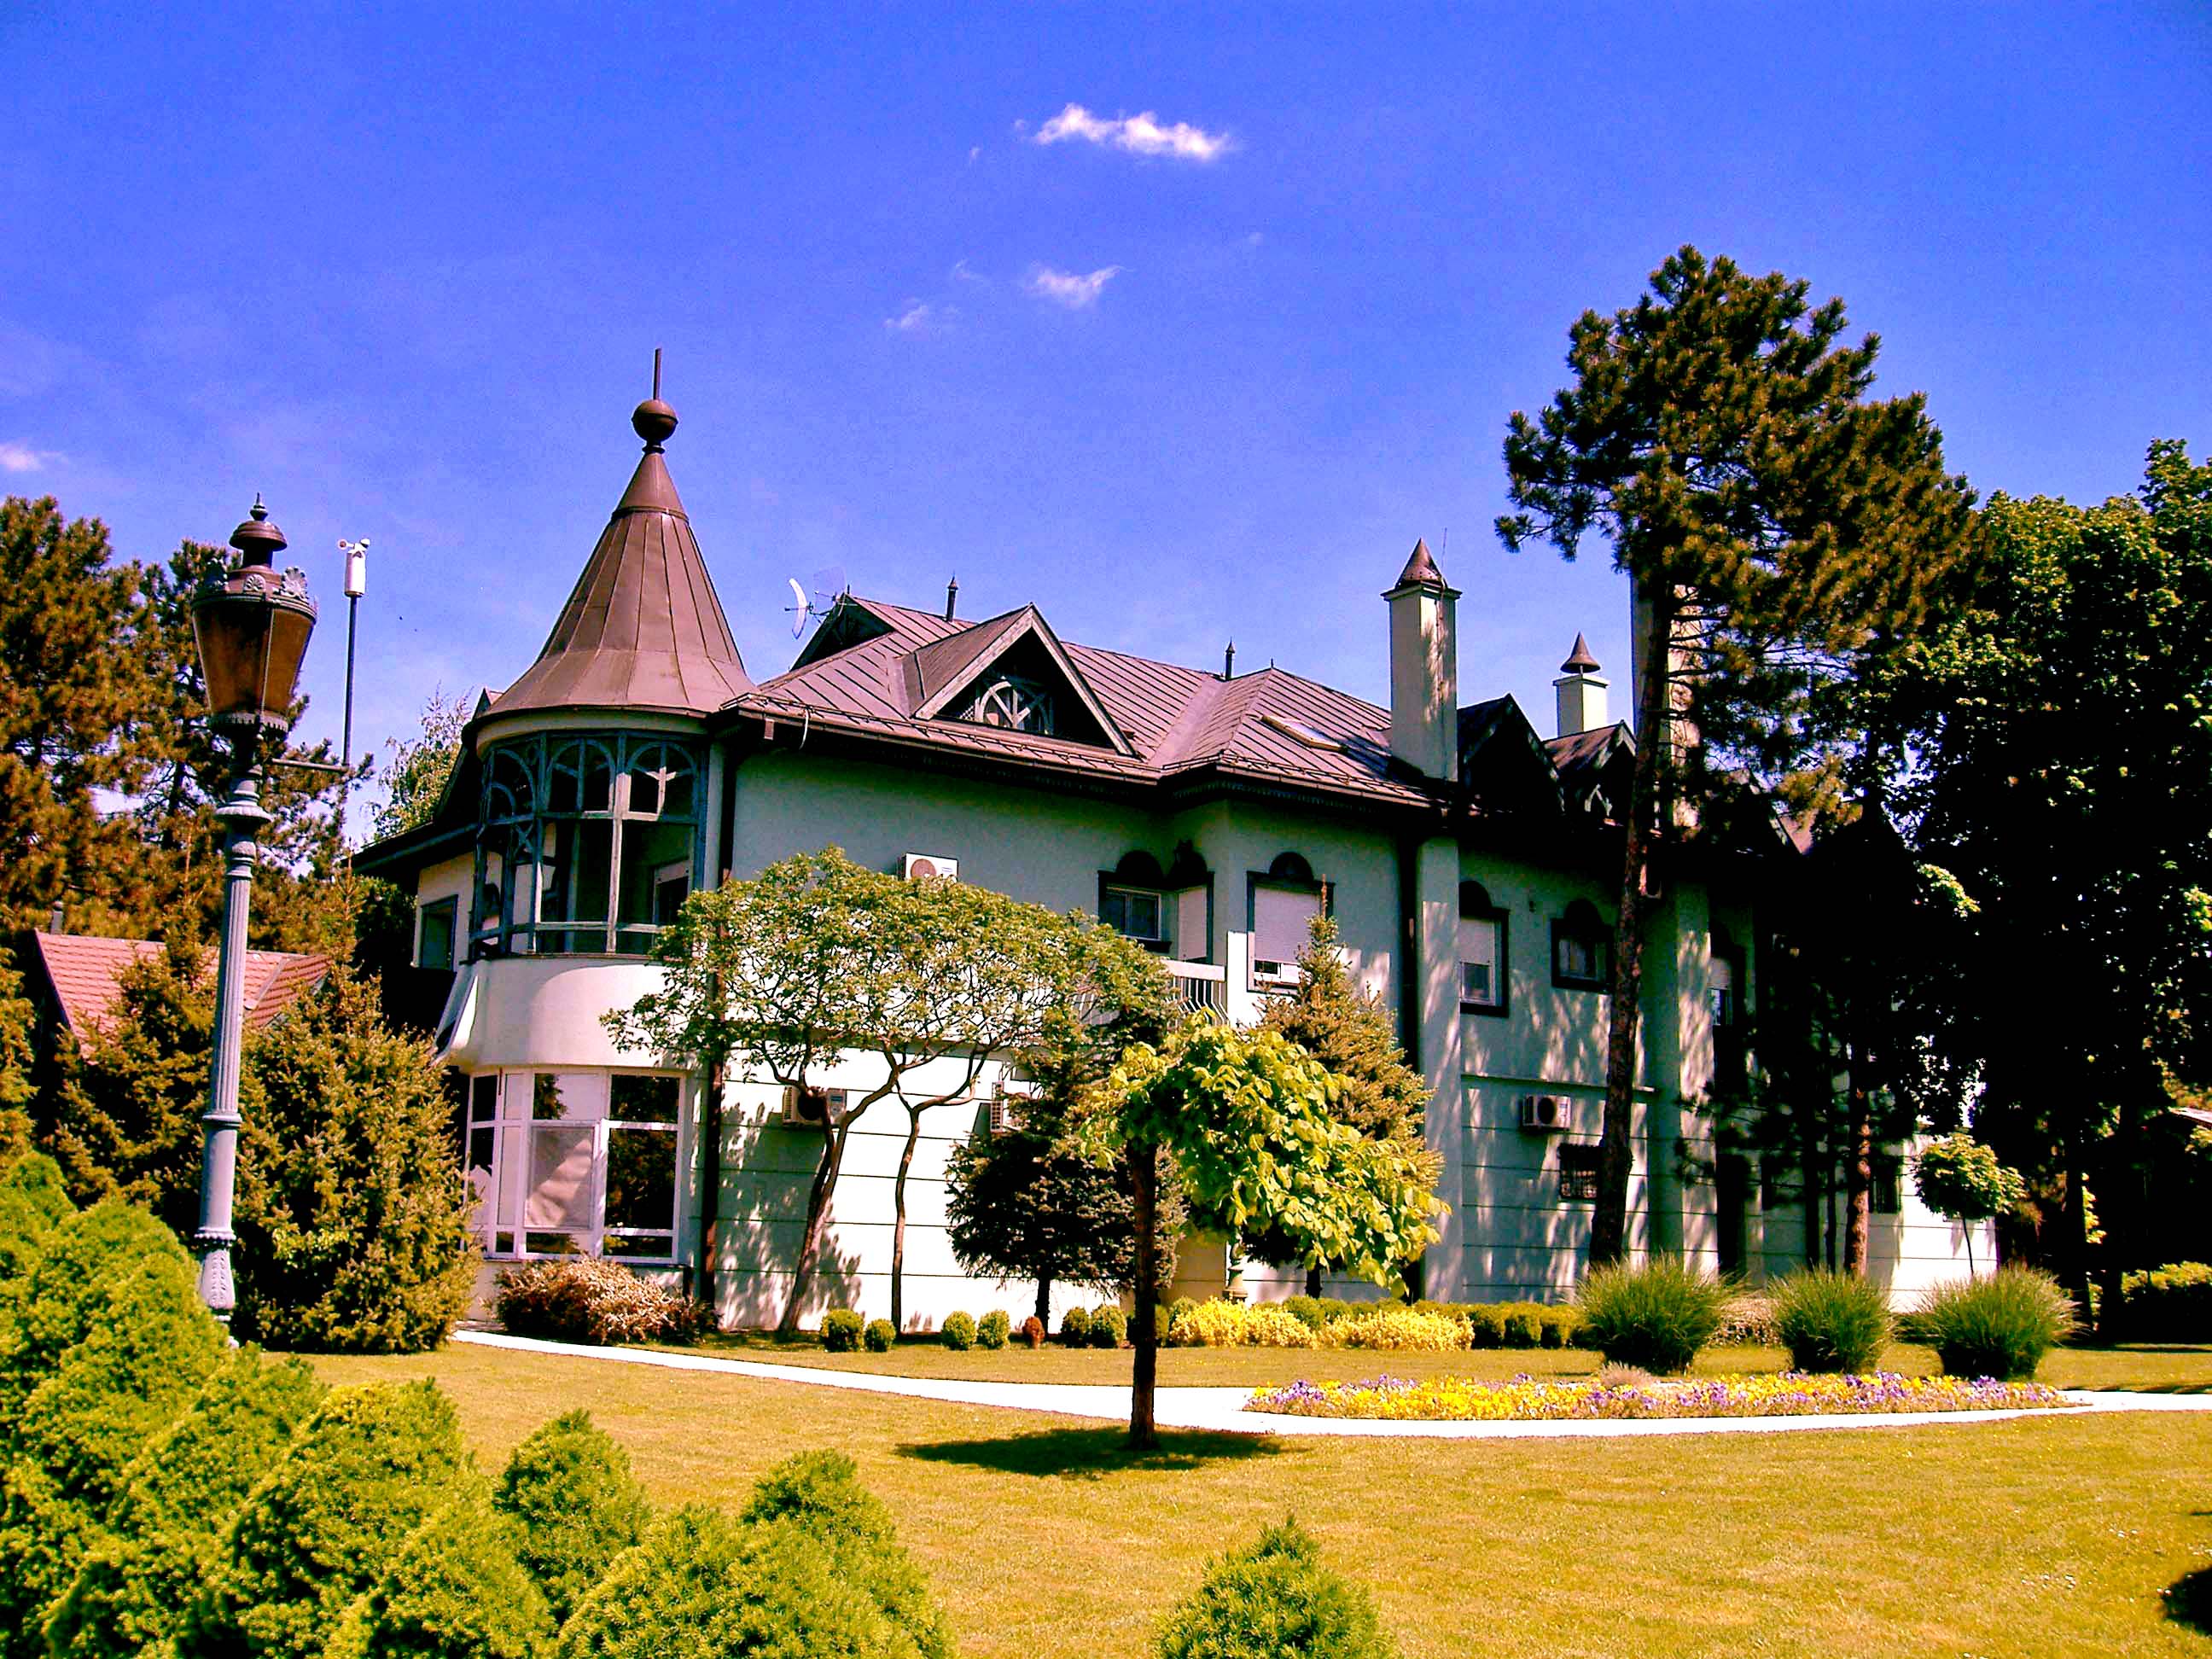
guest, house, home, villa, hotel, rest, resort, estate, mansion, property, sky, real estate, residential area, tree, stately home, manor house, cottage, building, chateau, historic house, facade, grass, national trust for places of historic interest or natural beauty, plant, farmhouse, city